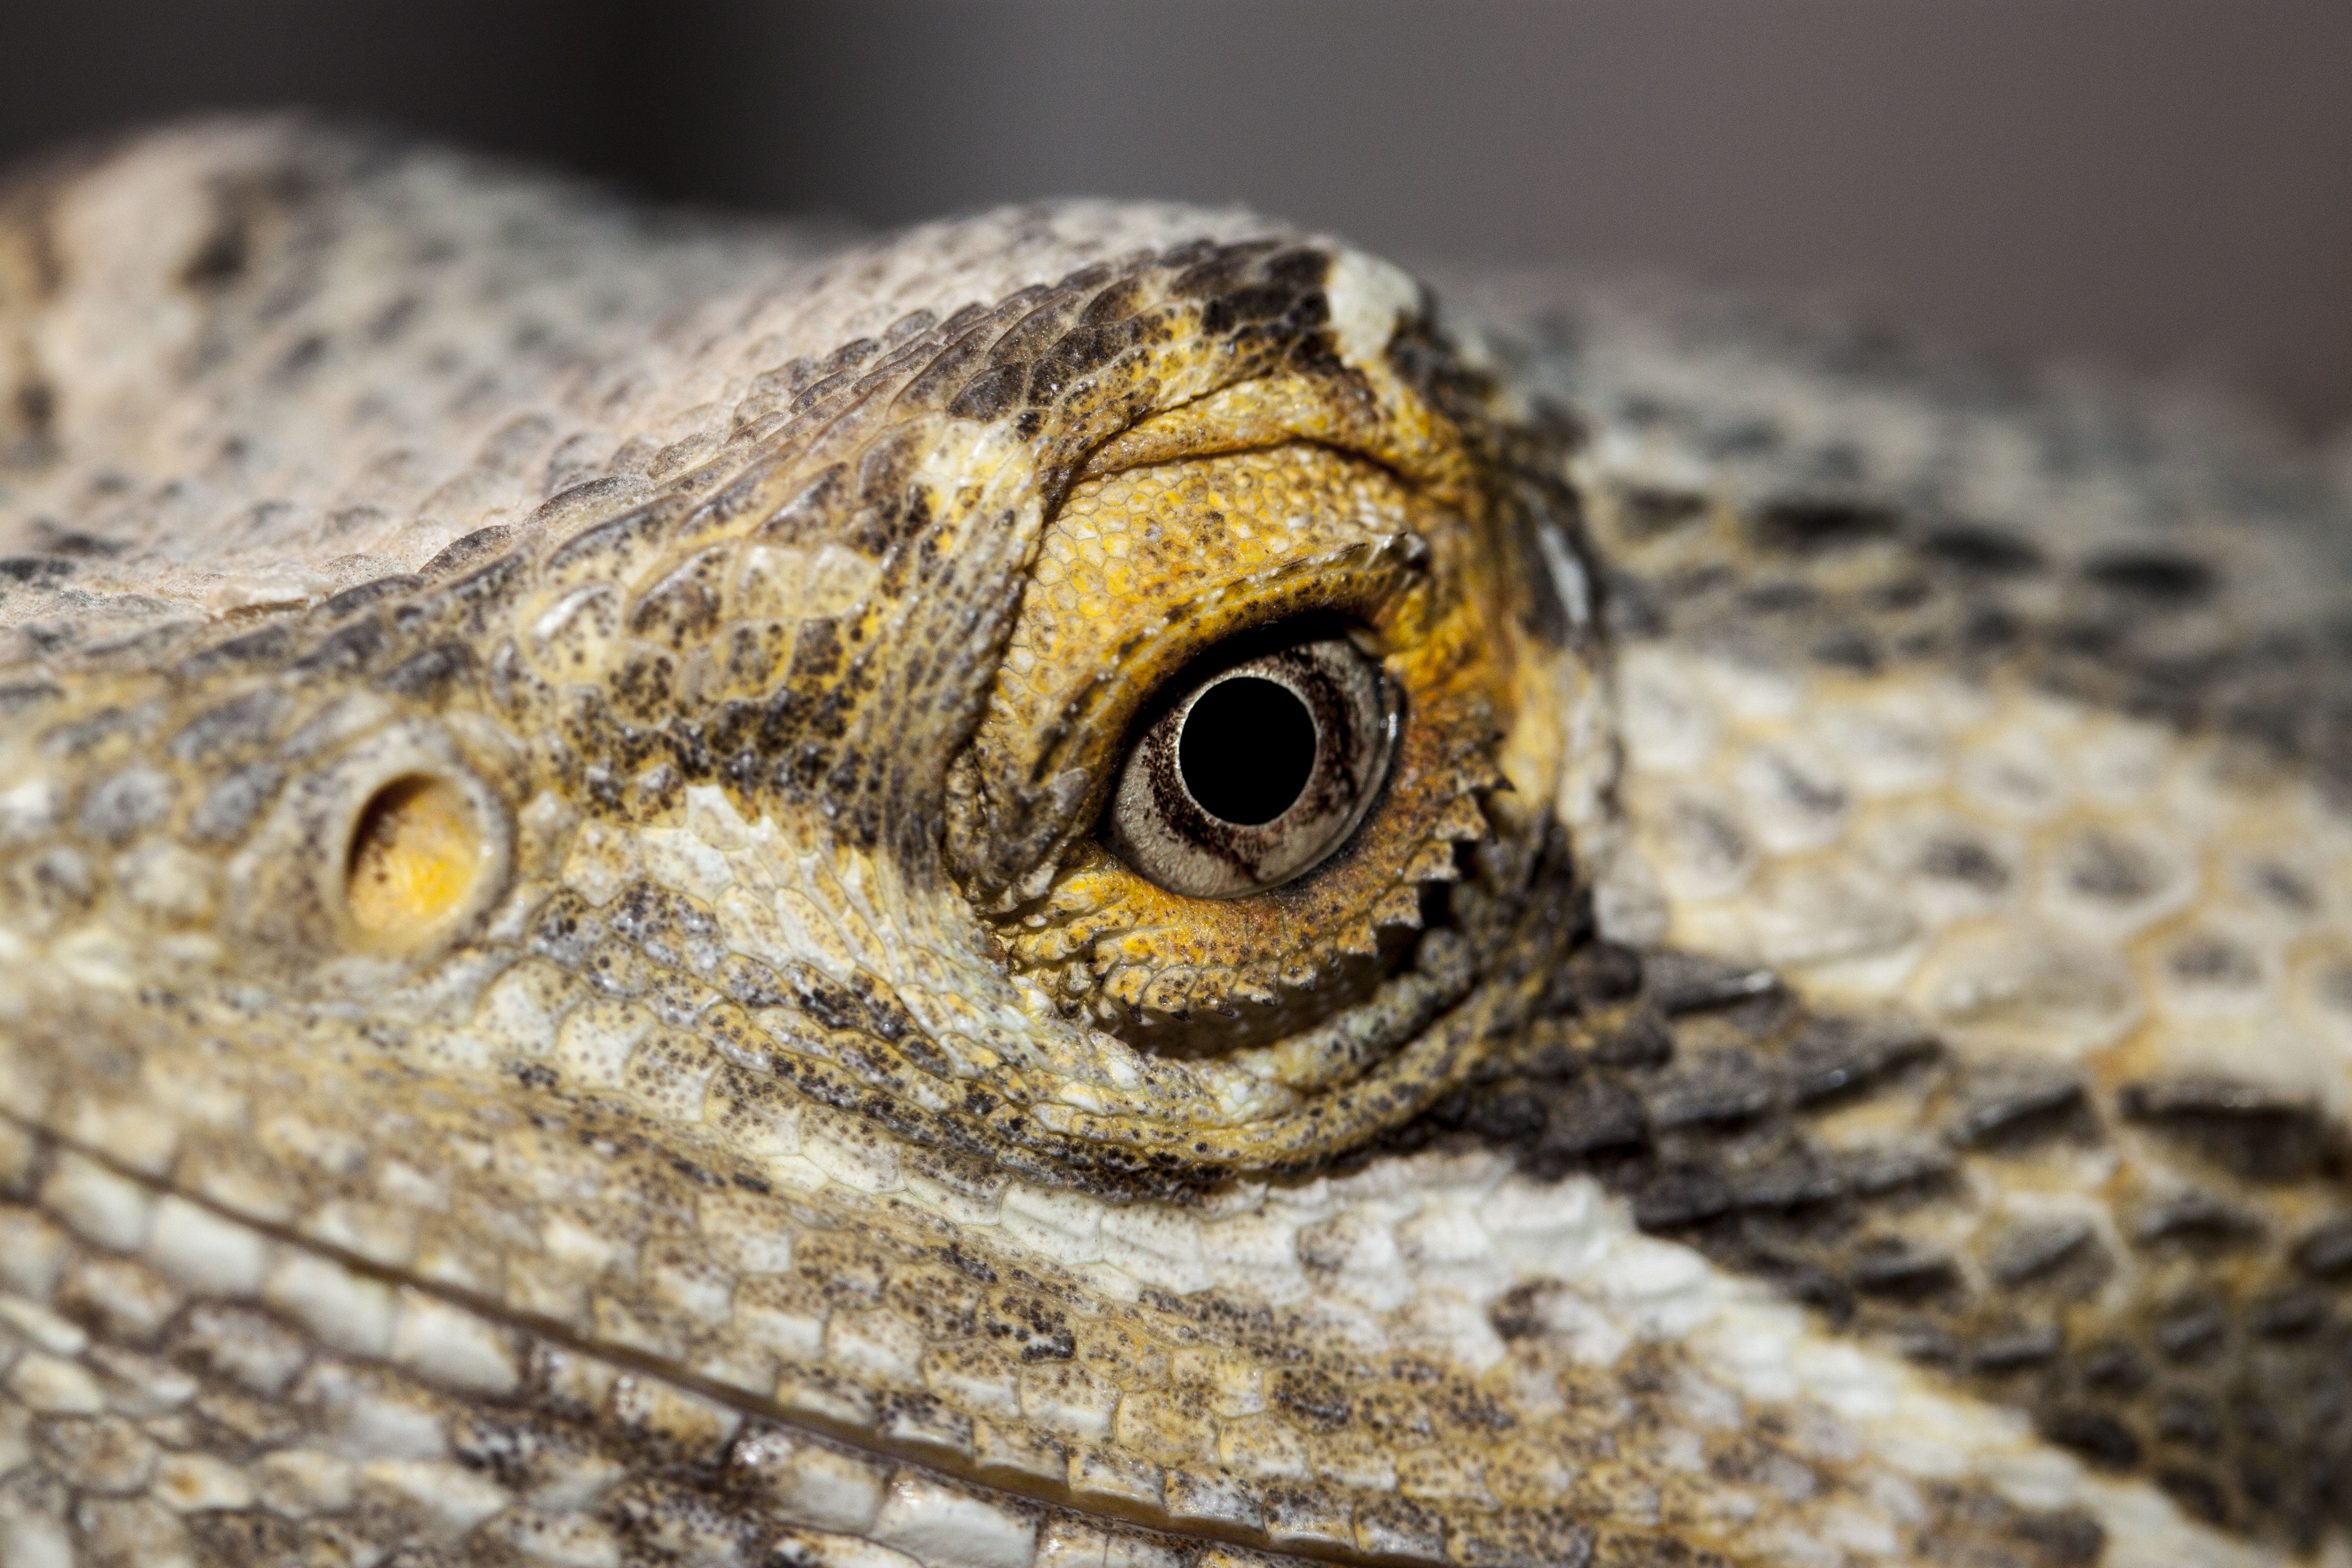
photography, wildlife, reptile, fauna, lizard, close up, uk, vertebrate, peterborough, macro photography, agamidae, emydidae, scaled reptile, lacertidae